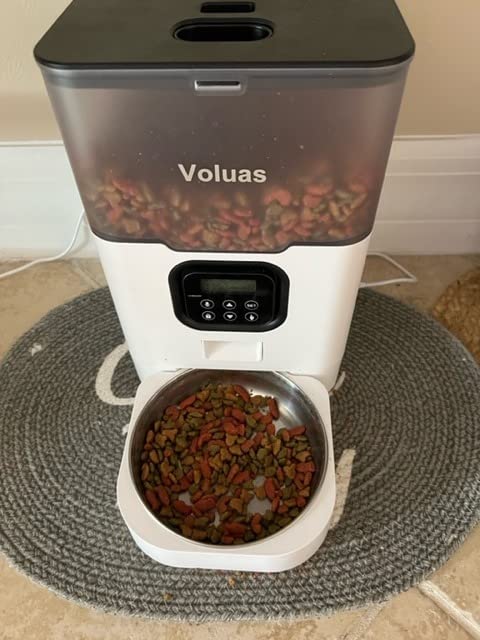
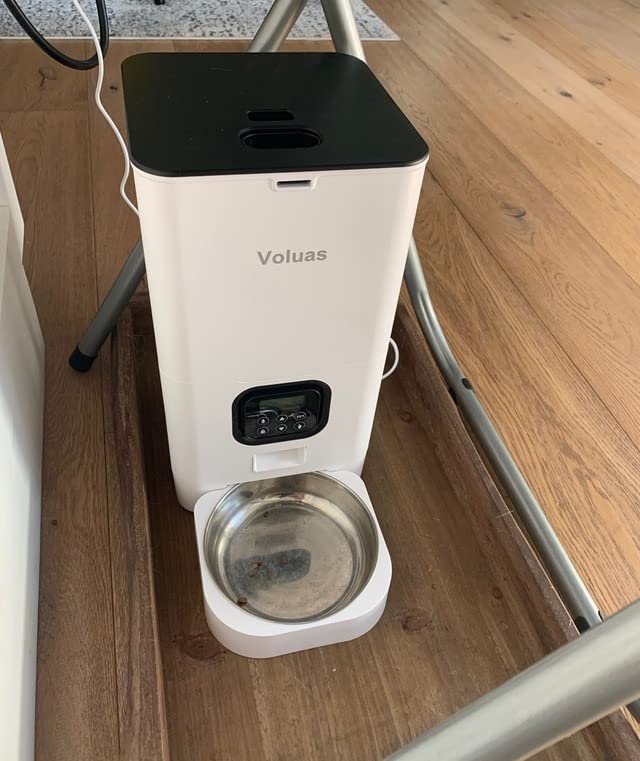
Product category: items_feeder
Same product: no